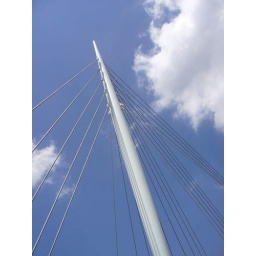
Random ped bridge support column near the river in Denver